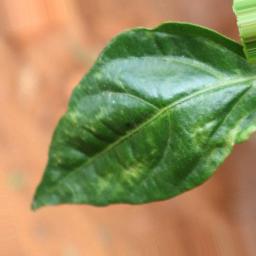
Label: mites_and_trips